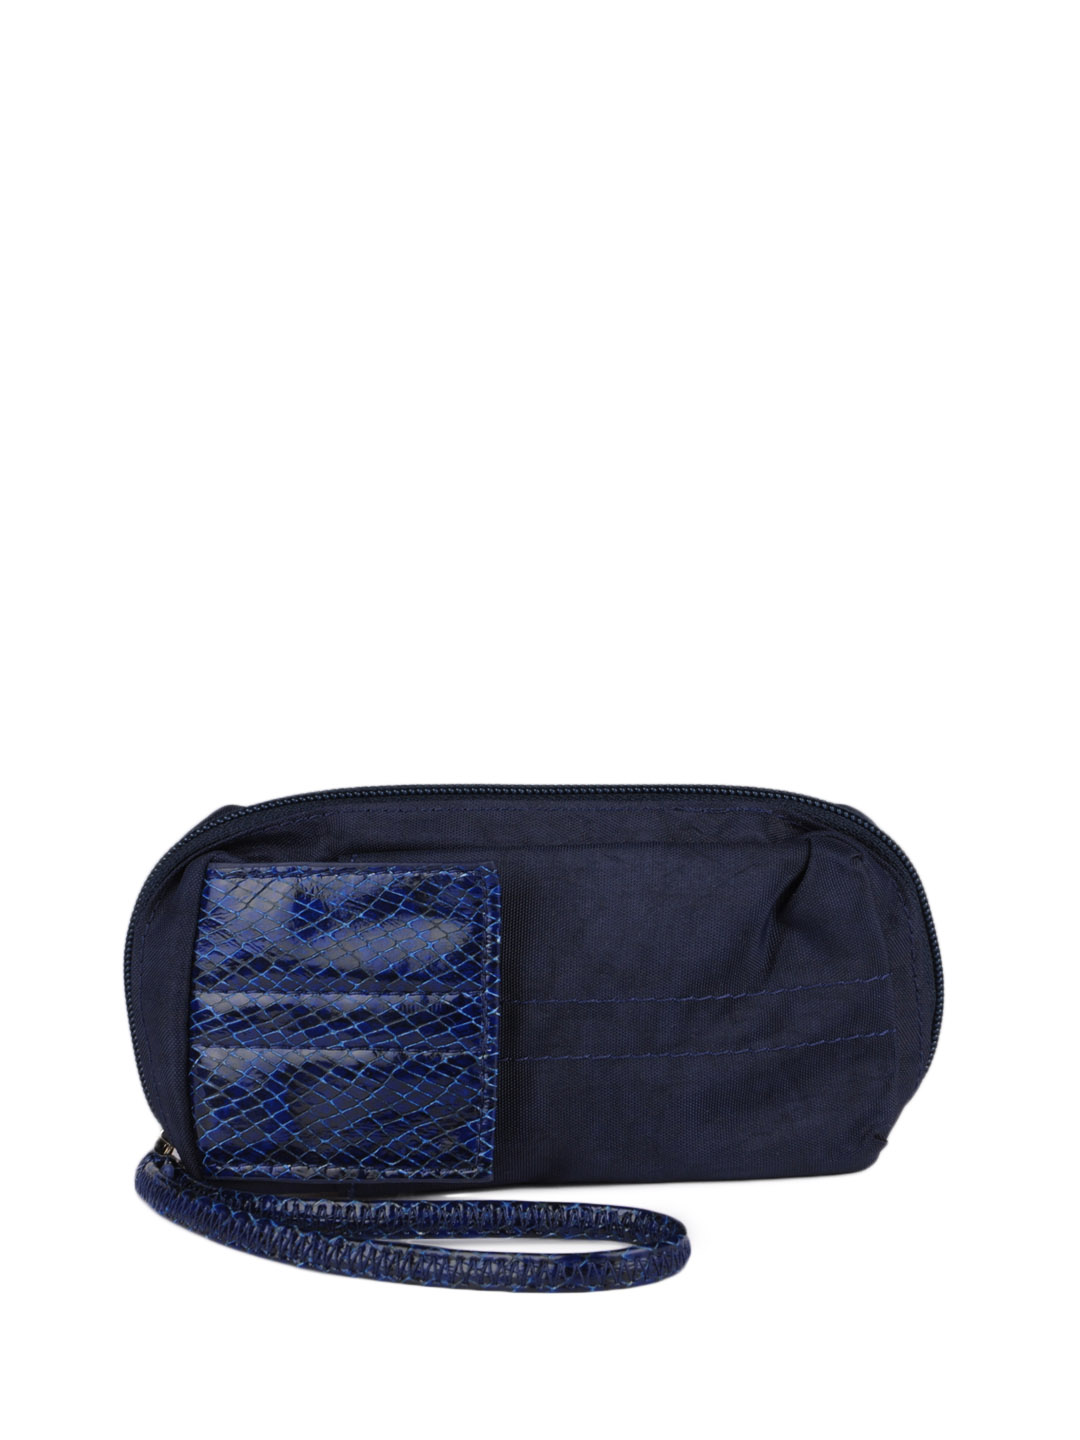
Baggit Women Blue Kamaal Excel Mobile Pouch
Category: Accessories / Bags / Mobile Pouch
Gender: Women
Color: Blue
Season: Summer 2015
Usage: Casual